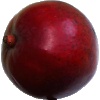
Label: Mango Red 1